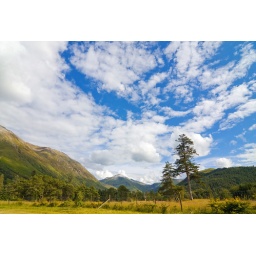
Nice serene setting near Ben Nevis.  Nice blue sky too!